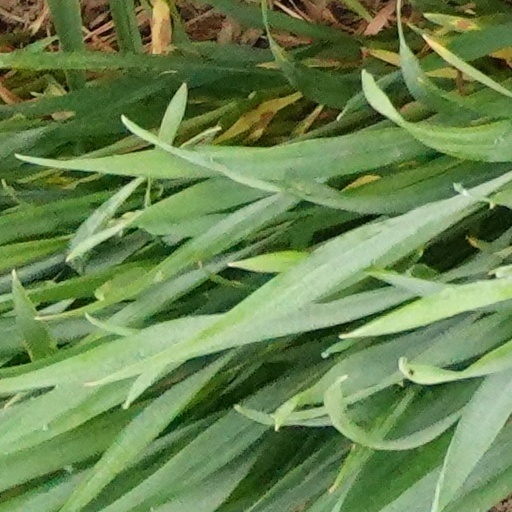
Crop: wheat